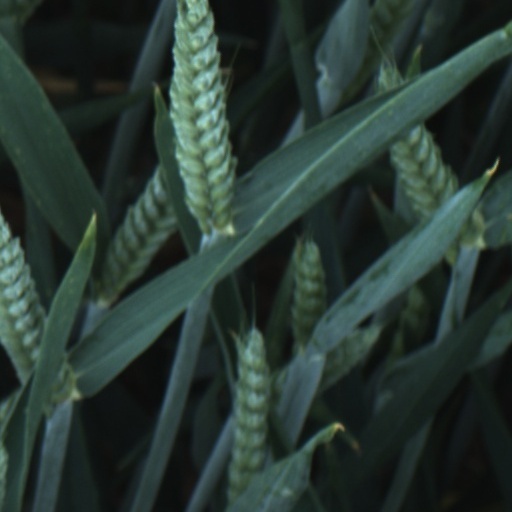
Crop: wheat